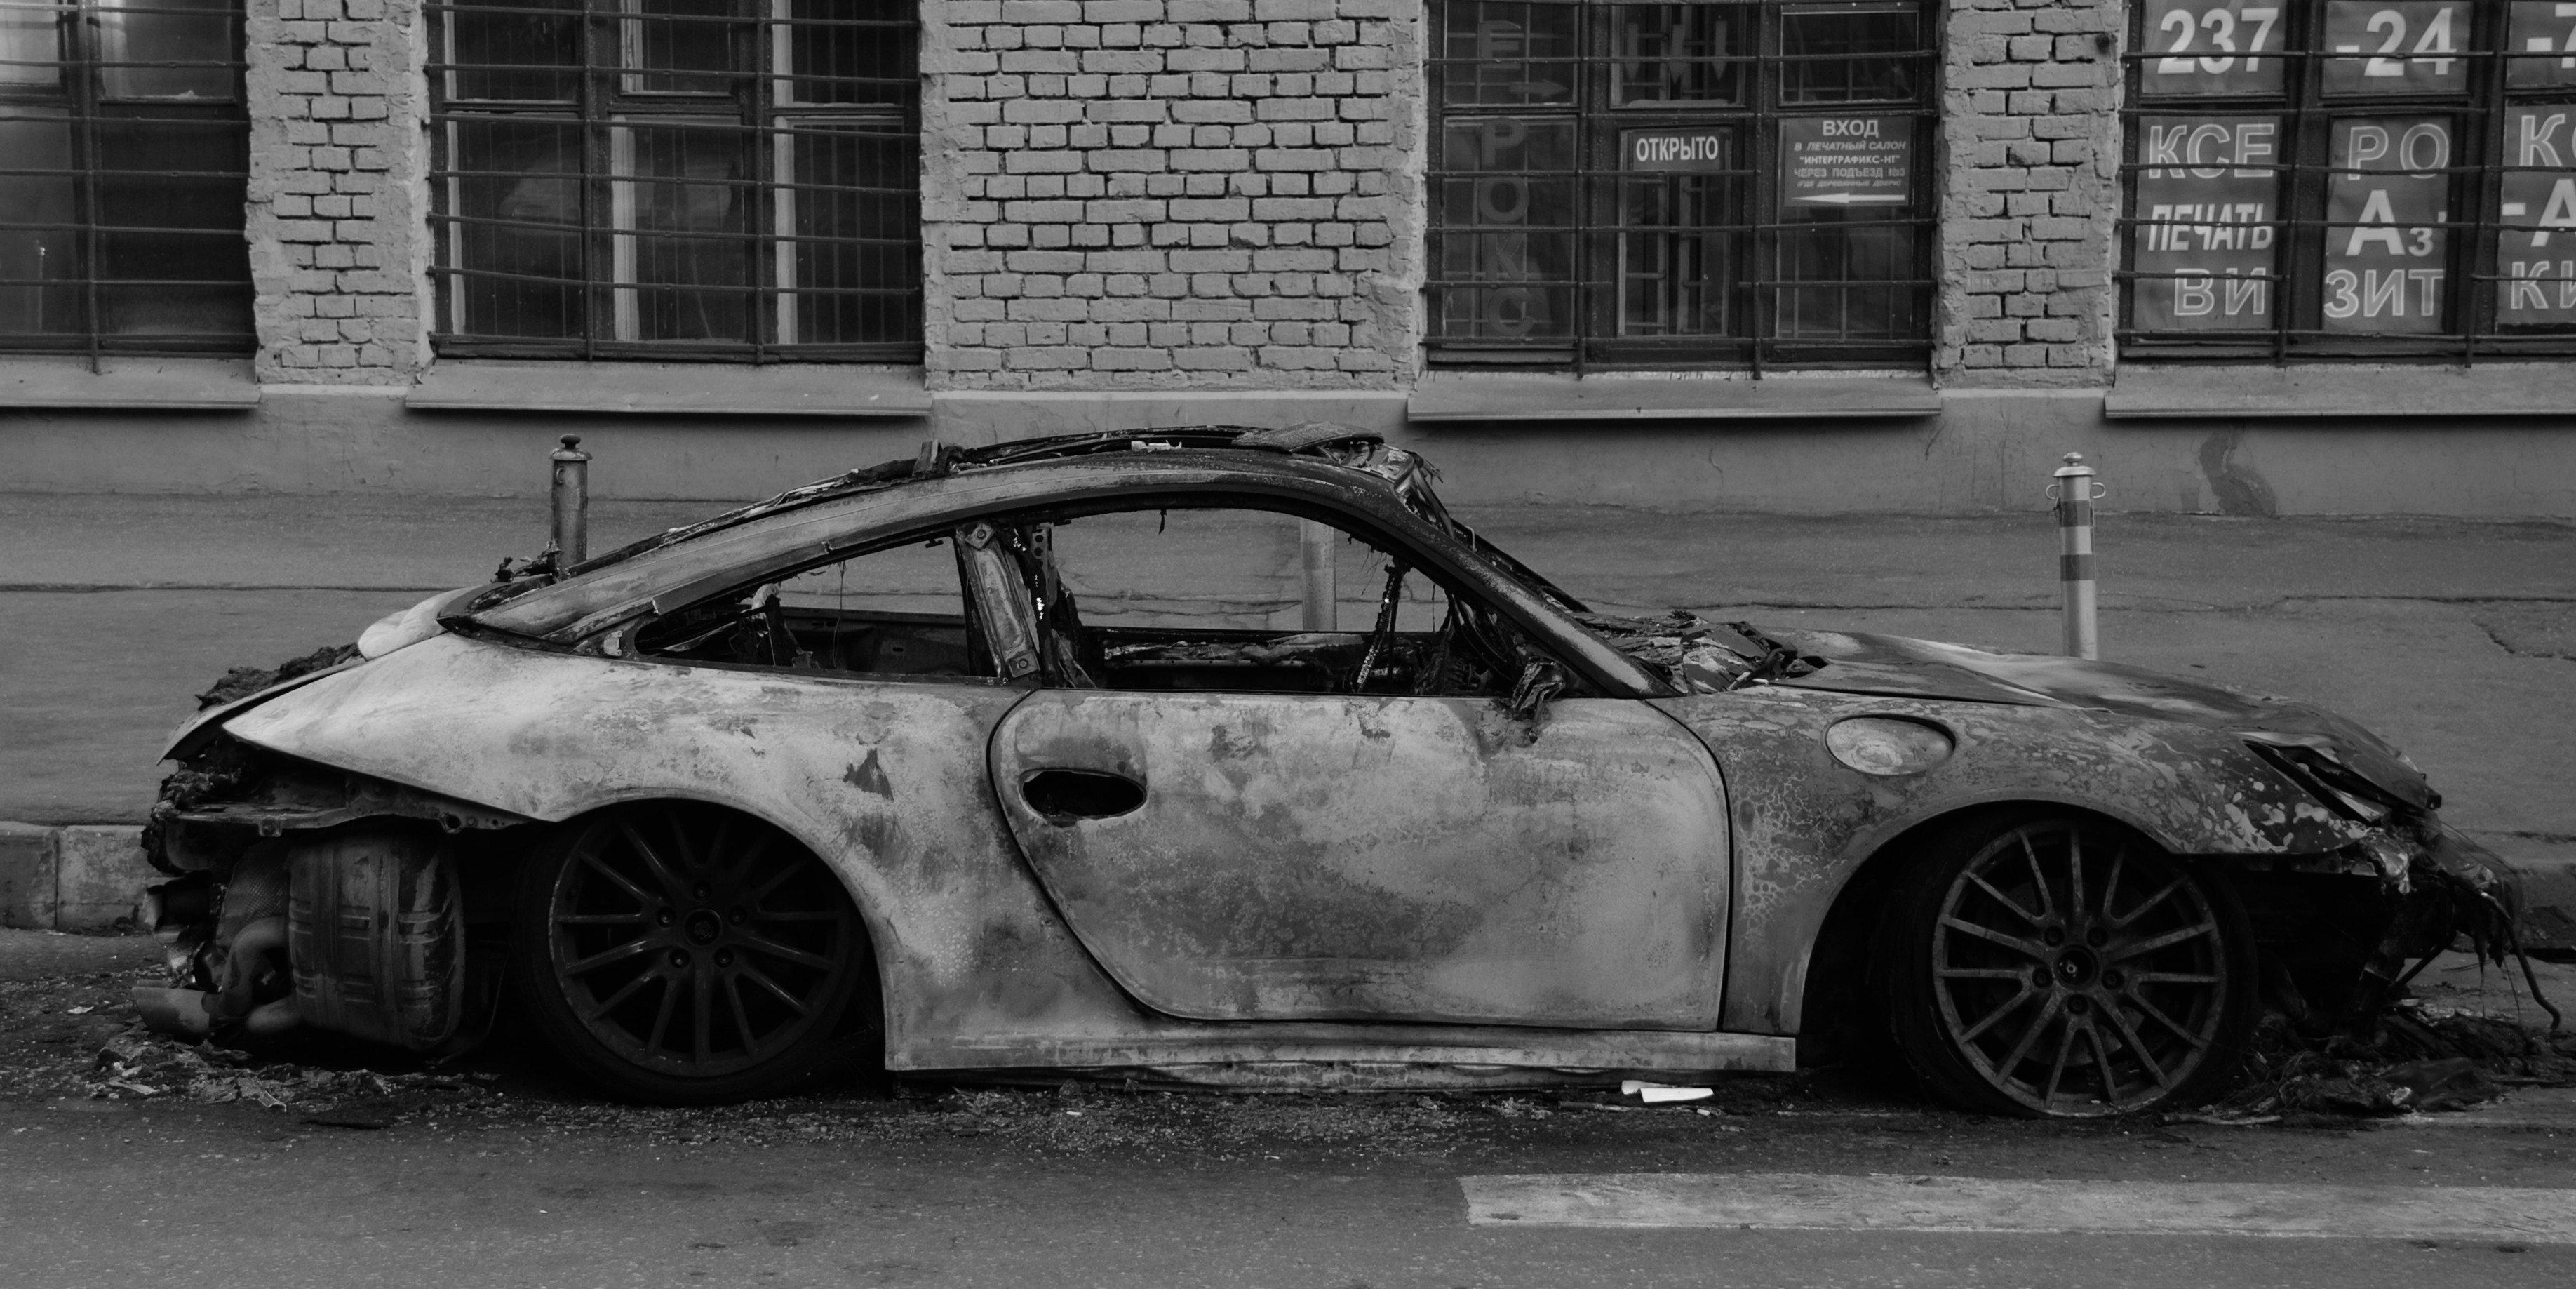
black and white, car, wheel, city, vehicle, nikon, monochrome, sports car, bw, blackandwhite, supercar, blackwhite, cool image, moscow, convertible, porsche, russia, d80, moskau, nikond80, moscou, land vehicle, porsche 911, automobile make, automotive design, luxury vehicle, porsche 911 gt2